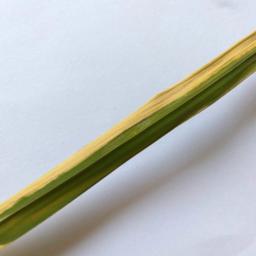
Label: Rice___Healthy